Bucky O'Connor

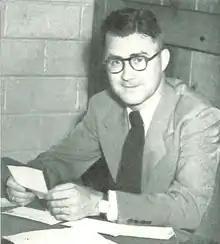
O'Connor from 1956 "Hawkeye"

Frank "Bucky" O'Connor (December 21, 1913 – April 22, 1958) was a college men's basketball coach. He was the head coach of the Iowa Hawkeyes men's basketball team from 1949 to 1958. Born in Monroe, Iowa, O'Connor spent much of his early life playing golf, as his parents managed a country club. O'Connor attended and played basketball at Newton High School and Drake University; he became team captain in his senior year of college despite his slight frame and bad eyesight. After graduating, he coached at Boone High School and Harrisburg High School. When the United States entered World War II, O'Connor joined the United States Army Air Corps, serving in Japan and climbing to the rank of captain.